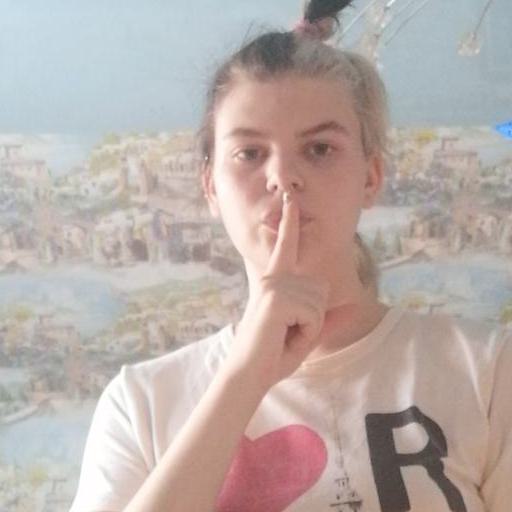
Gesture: mute